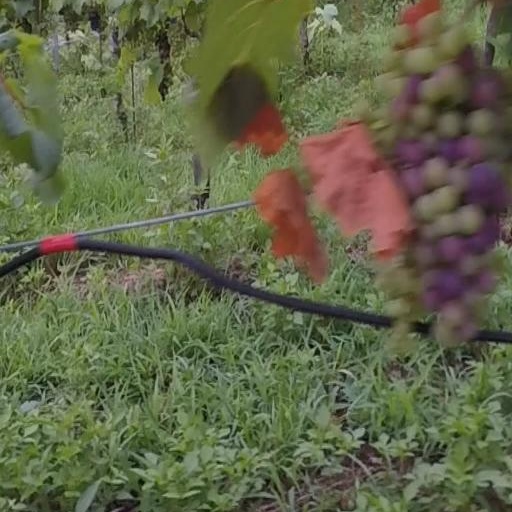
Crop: grape